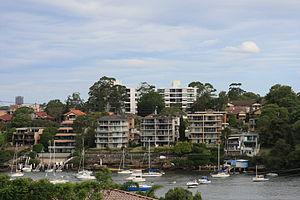
La ville de Canada Bay est une zone d'administration locale de l'agglomération de Sydney, située dans l'État de Nouvelle-Galles du Sud en Australie, créée en 2000. Son siège est situé à Drummoyne. La population s'élevait à 88 015 habitants en 2016.